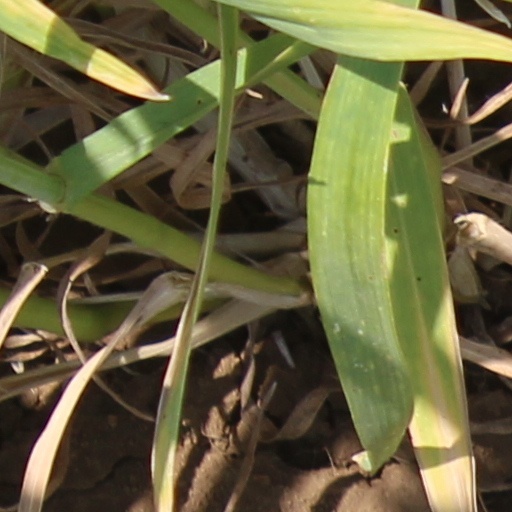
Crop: wheat